201st Regional Support Group

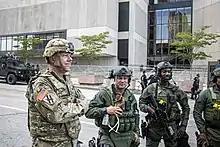
Colonel Alexander McLemore, 201st Regional Support Group brigade commander, talks to Atlanta Police Department SWAT during the George Floyd protests of 2020

Since the September 11, 2001 attacks, every unit assigned to the Region IV HRF has mobilized and deployed in support of Overseas Contingency Operations, serving in Iraq, Afghanistan and various military bases across the United States.